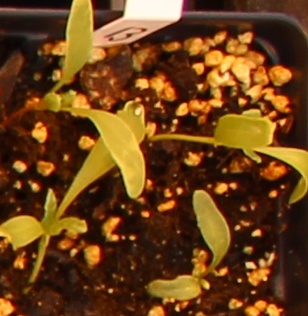
Label: Sugar beet